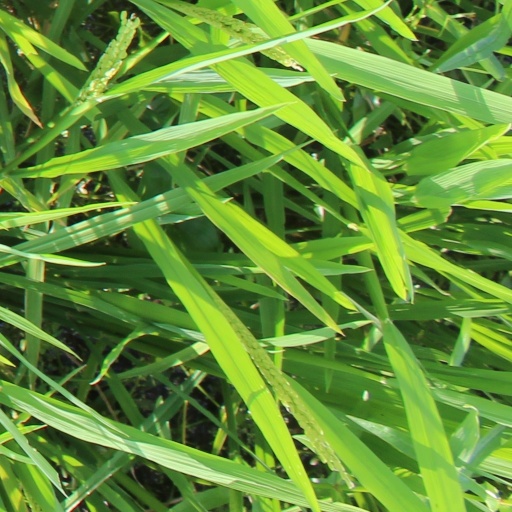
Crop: rice